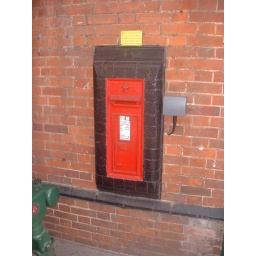
VR wall box on the platform of Sheringham Steam Railway station in Norfolk.